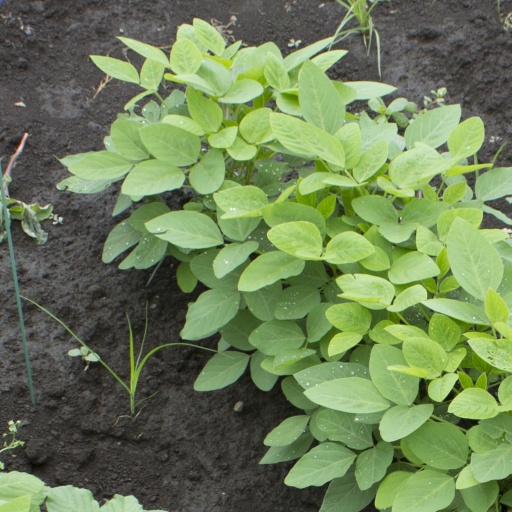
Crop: soybean